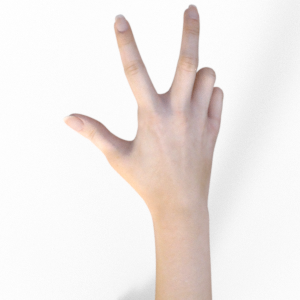
Label: scissors